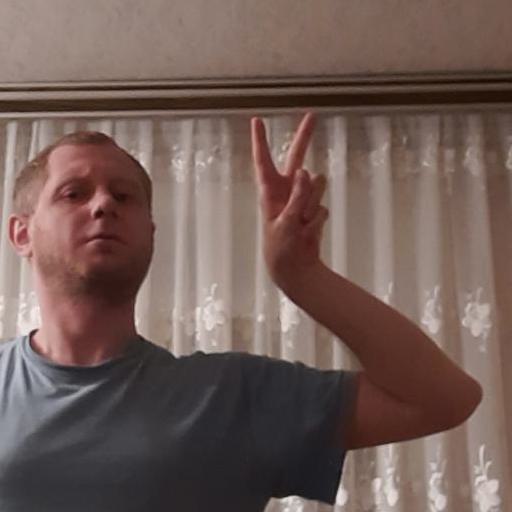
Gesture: peace